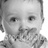
Emotion: surprise